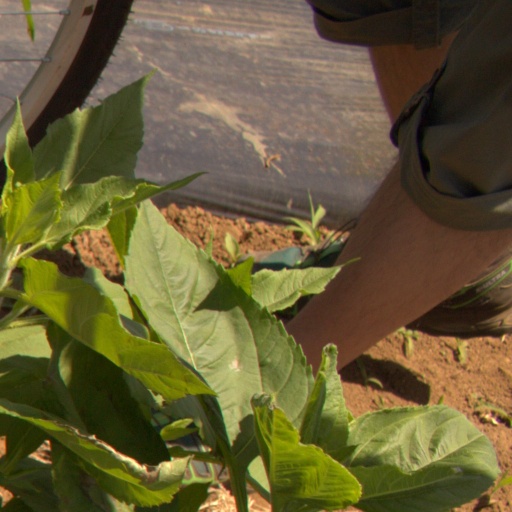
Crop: Jerusalem artichoke